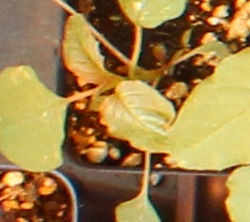
Label: Palmer Amaranth